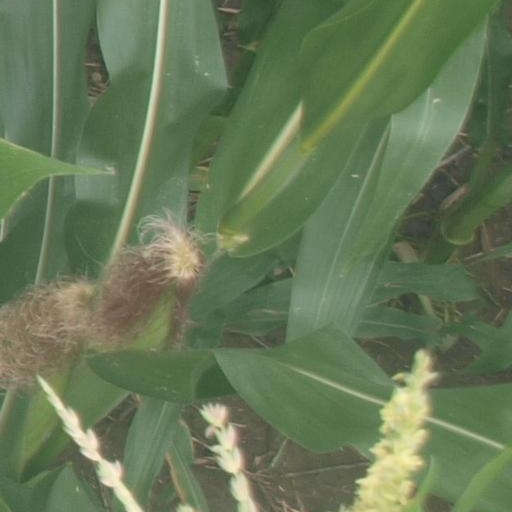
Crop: maize; corn